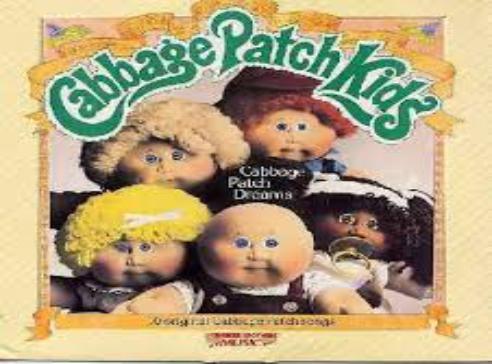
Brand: Cabbage Patch Kids
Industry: Leisure